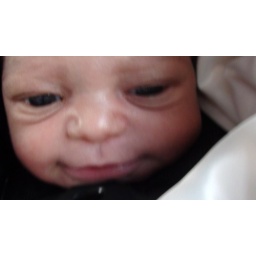
Brooklyn in the car seat